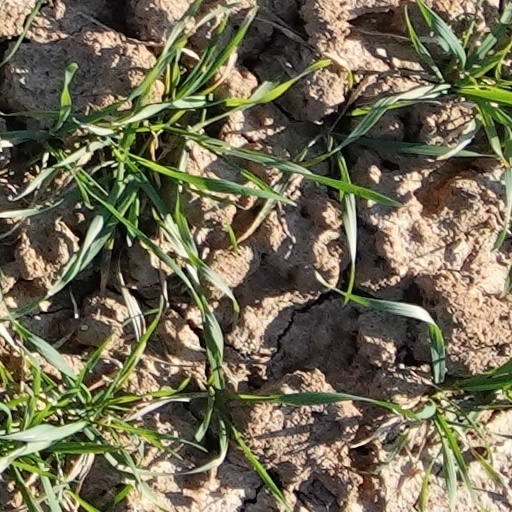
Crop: wheat